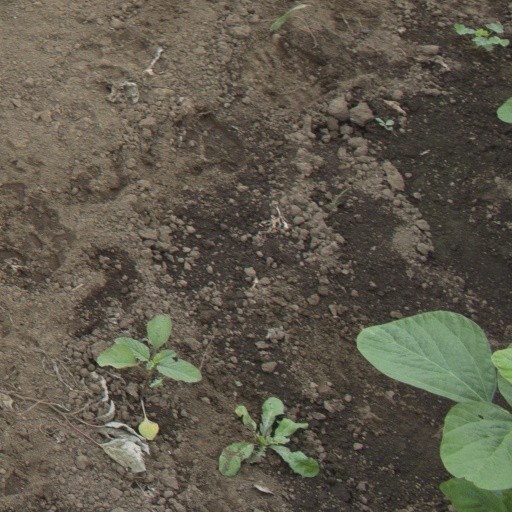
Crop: soybean